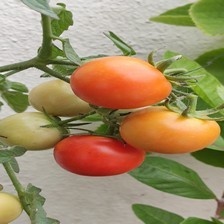
Label: tomato